DK1 rigs

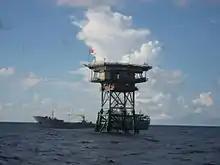
DK1/15 - Prince Consort Bank

The DK1 platforms, abbreviated from cụm Dịch vụ kinh tế - Khoa học kỹ thuật, are a collection of offshore platforms built by Vietnam in the southern continental shelf of the country in the South China Sea. The platforms are complex steel structures composed of logistics and living facilities, manned by Vietnam People's Navy personnel.